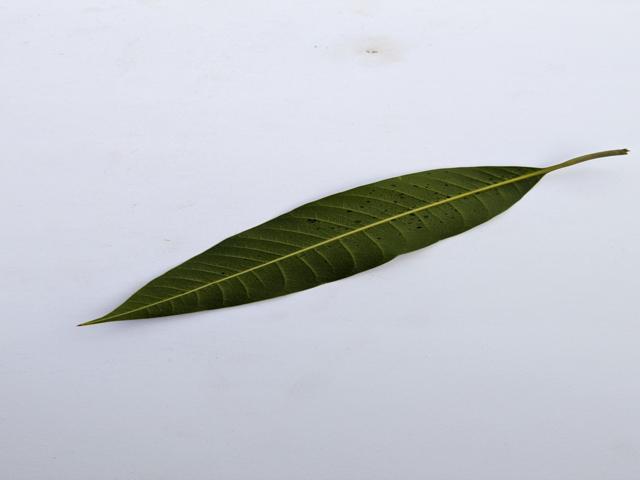
Mango leaf variety: Banana